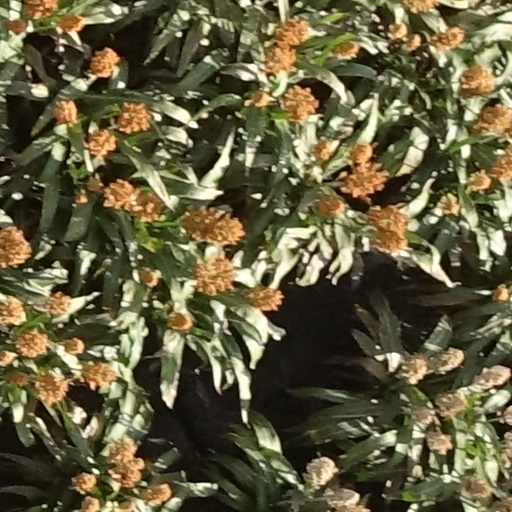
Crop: sorghum